Tom O'Byrne

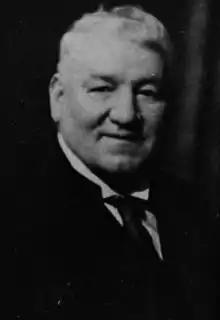

Thomas Francis O'Byrne (30 August 1871 – 30 September 1952) was a New Zealand timber worker, trade unionist and politician. He was born in Westbury, Tasmania, Australia in 1871. From 1934 onwards, he was a member of the Legislative Council.